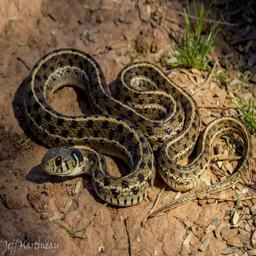
Animal: snakes